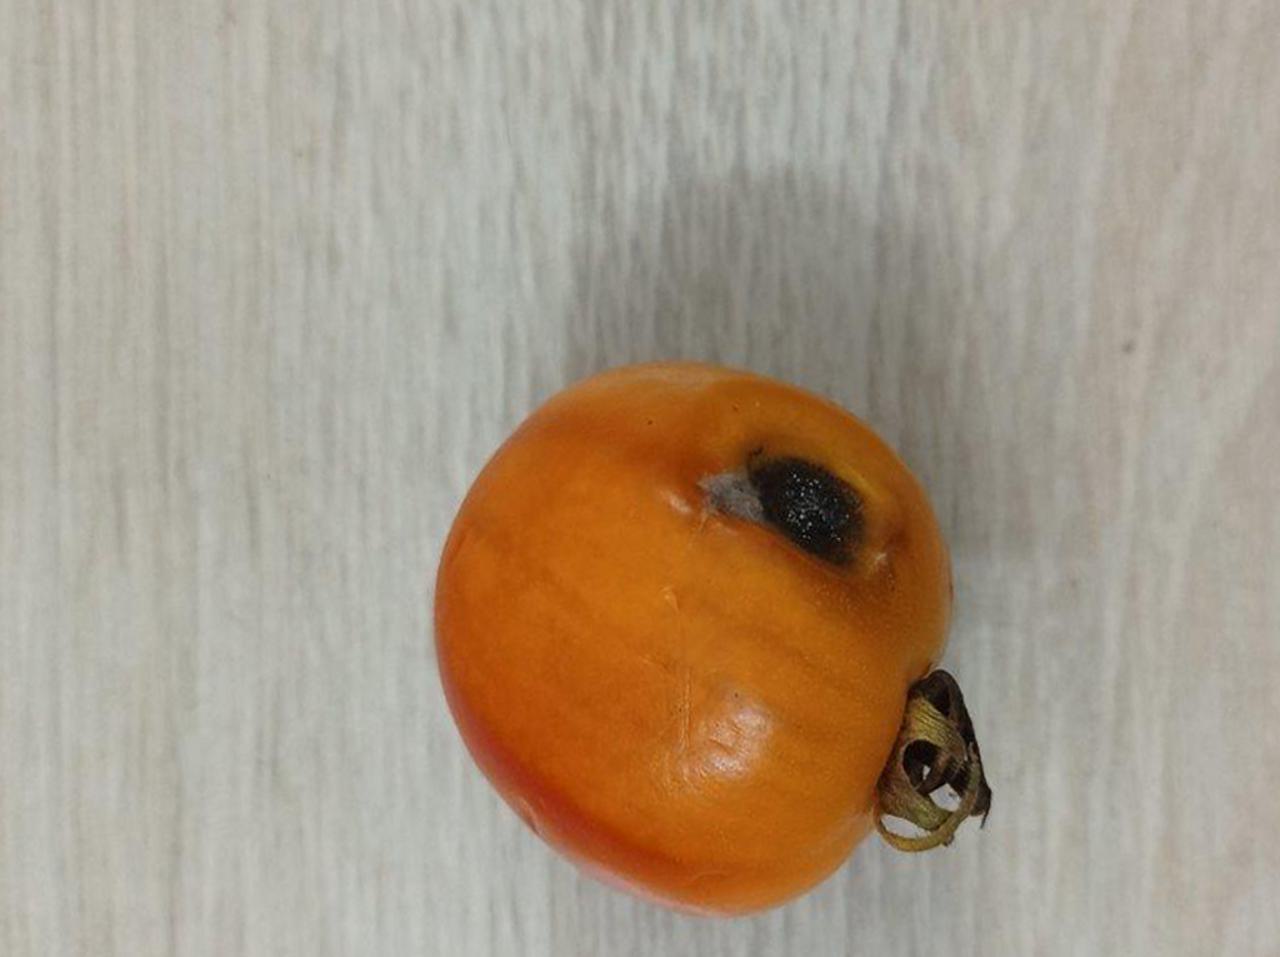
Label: Rotten